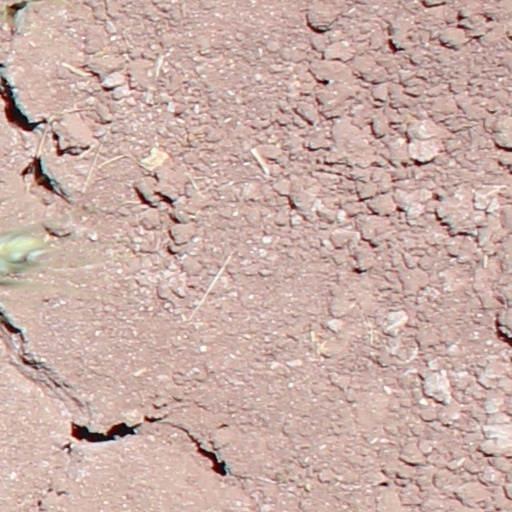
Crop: wheat